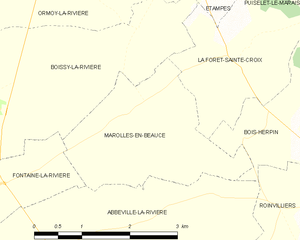
Carte des communes françaises Marolles-en-Beauce